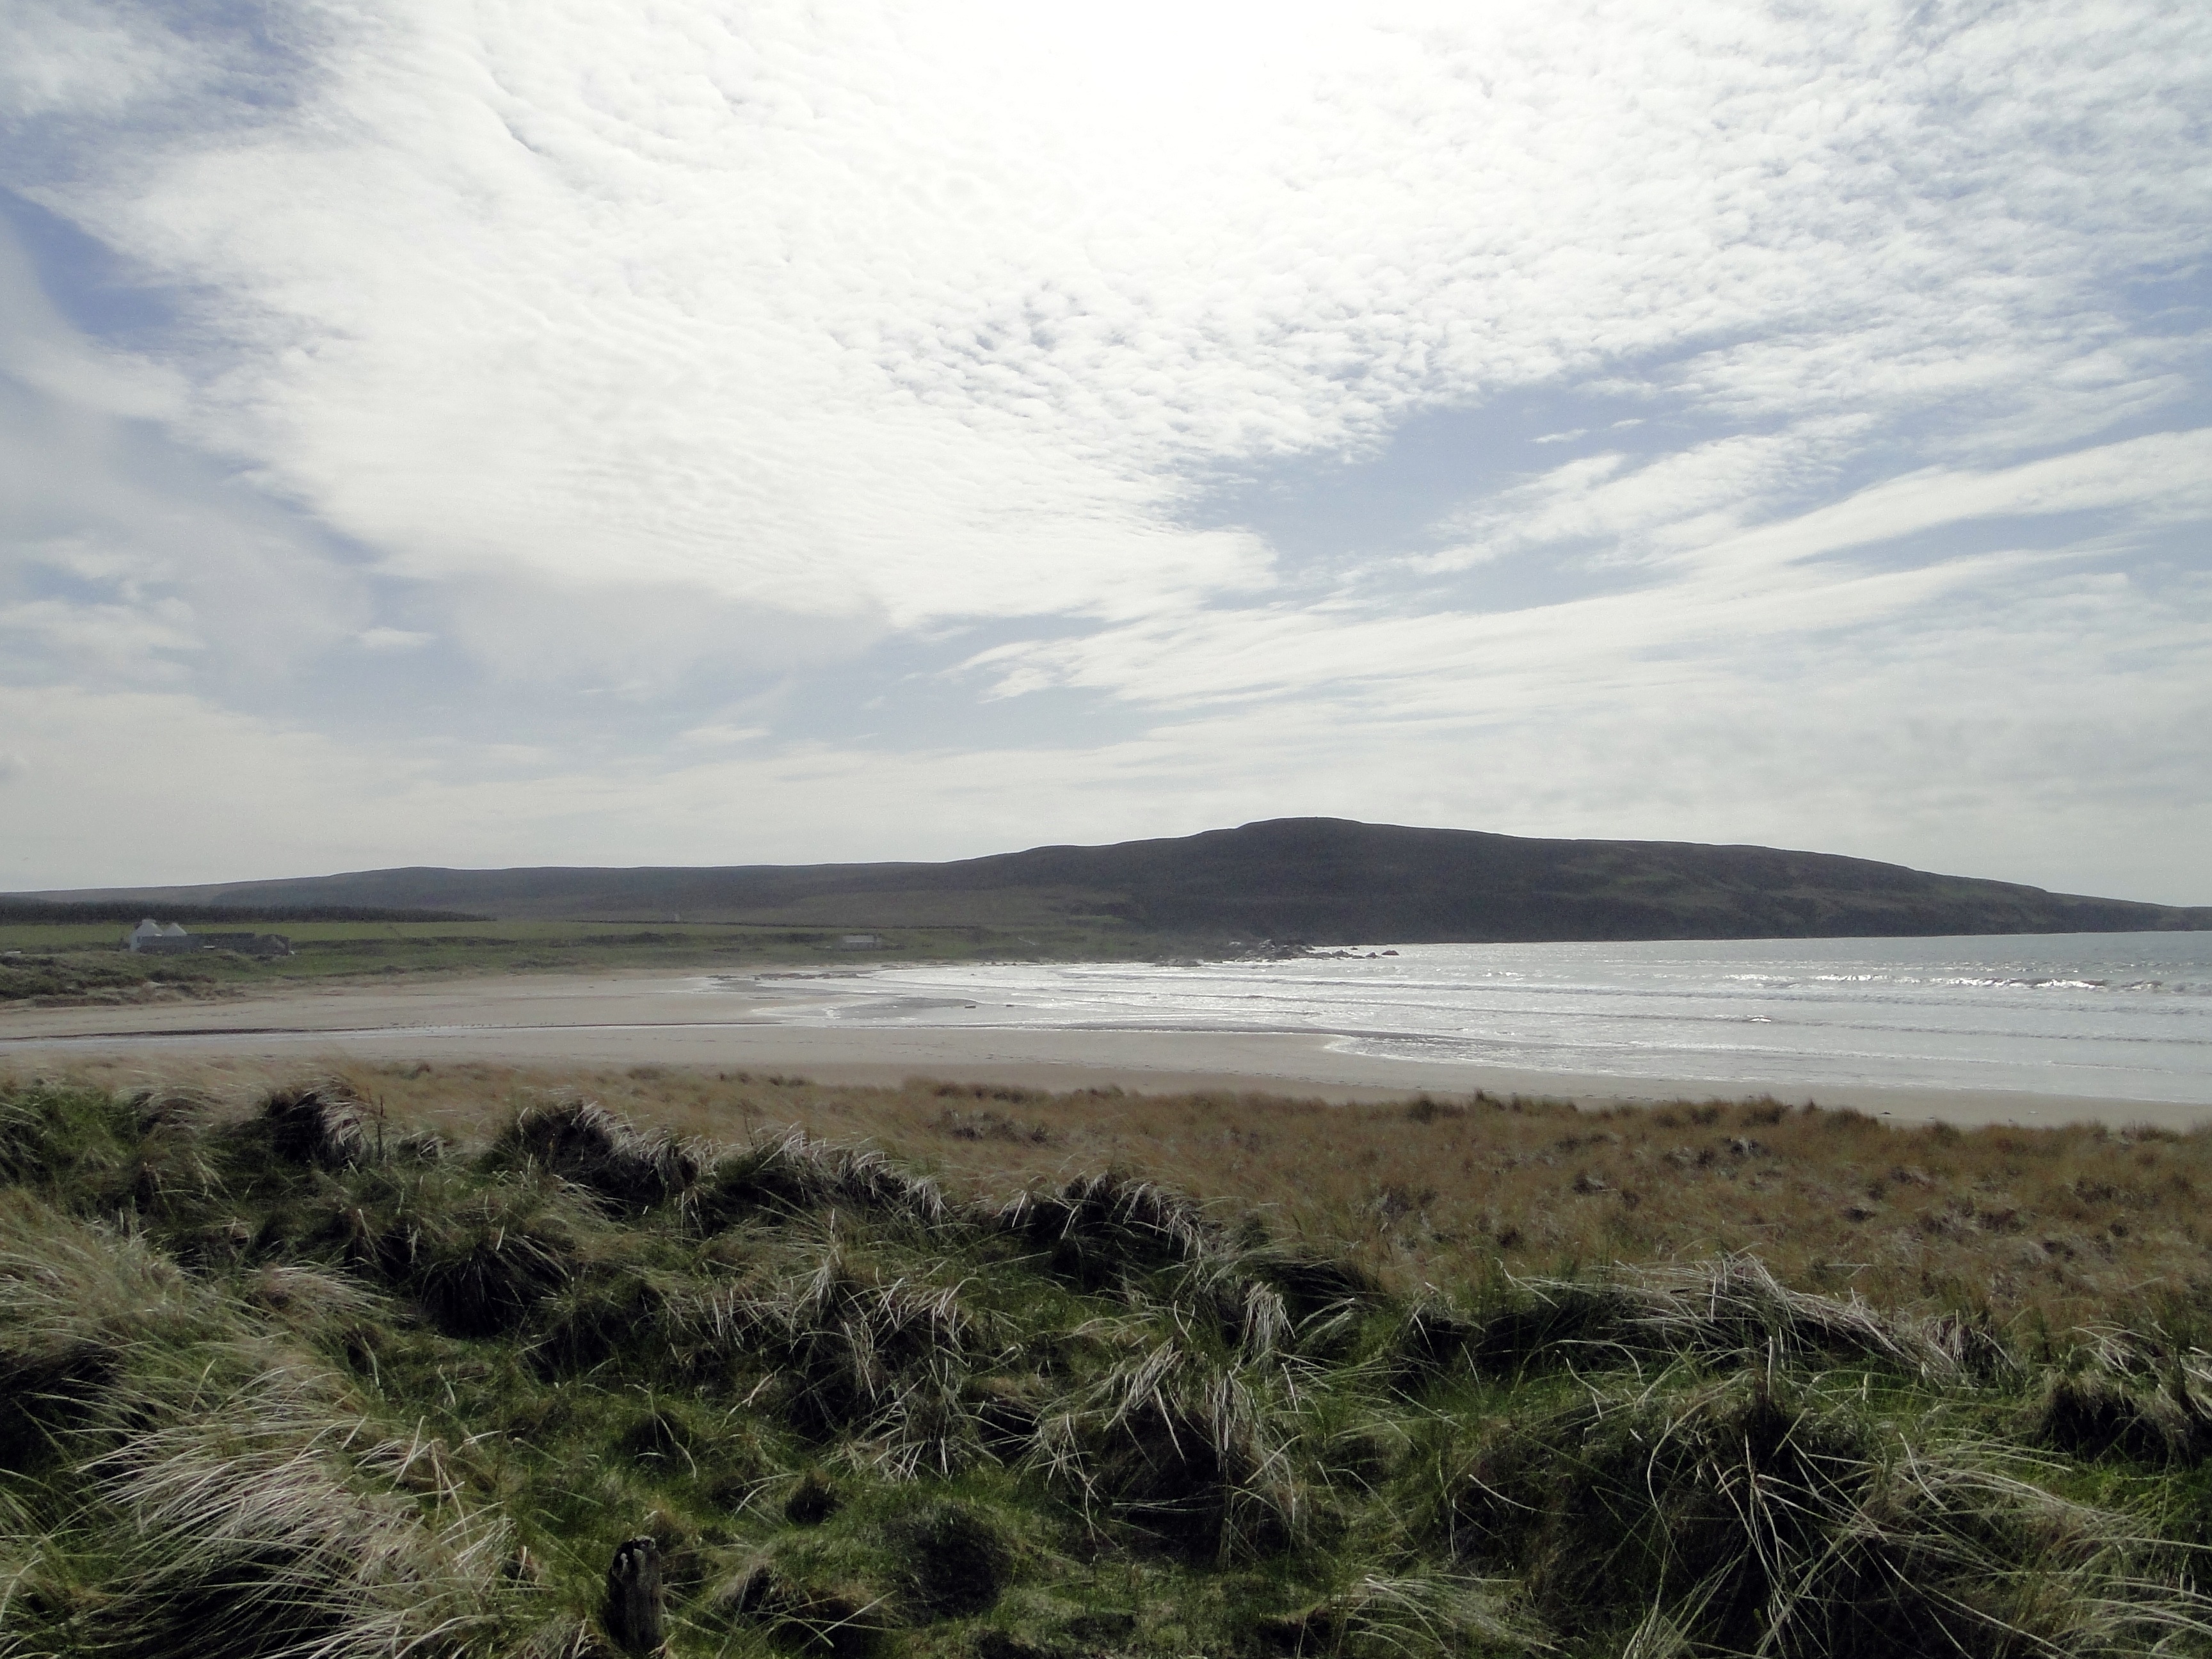
beach, landscape, sea, coast, nature, grass, sand, ocean, horizon, marsh, cloud, sky, sun, hill, dune, shore, lake, cliff, green, holiday, bay, island, reservoir, terrain, plain, body of water, clouds, bank, badlands, wetland, plateau, scotland, habitat, loch, ecosystem, grasses, steppe, landform, sand beach, blades of grass, dune grass, natural environment, geographical feature, atmospheric phenomenon